Captive breeding

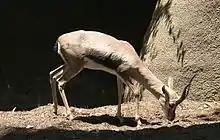
The Speke's Gazelle was the focus of a captive breeding program centered on determining the effect of selection on reducing genetic load.

Outbreeding is when organisms mate with unrelated individuals, increasing heterozygosity in a population. Although new diversity is often beneficial, if there are large genetic differences between the two individuals it can result in outbreeding depression. This is a reduction in fitness, similar to that of inbreeding depression, but arises from a number of different mechanisms, including taxonomic issues, chromosomal differences, sexual incompatibility, or adaptive differences between the individuals. A common cause is chromosomal ploidy differences and hybridization between individuals leading to sterility. The best example is in the orangutan, which, prior to taxonomic revisions in the 1980s would be commonly mated in captive populations producing hybrid orangutans with lower fitness. If chromosomal ploidy is ignored during reintroduction, restoration efforts would fail due to sterile hybrids in the wild. If there are large genetic differences between individuals originally from distant populations, those individuals should only be bred in circumstances where no other mates exist.